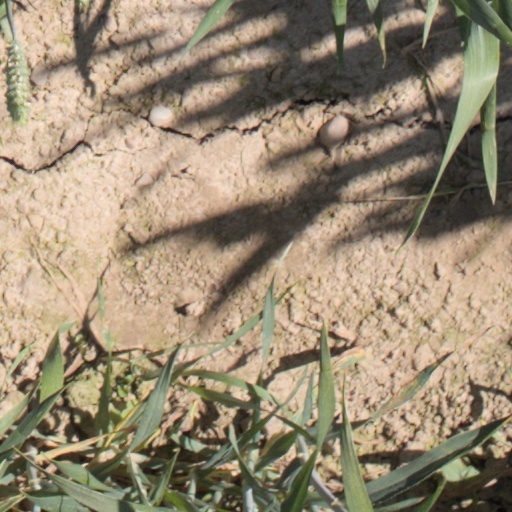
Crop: wheat